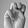
ASL letter: M